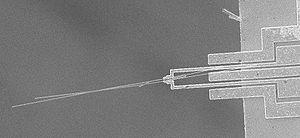
Les micropinces, microgrippers, sont des microsystèmes électromécaniques, présentant en général deux bras, qui permettent de saisir ou de maintenir un objet. Ils sont utilisés en particulier dans le domaine biomédical pour le microassemblage et la micromanipulation. Leur structure permet de saisir et de transporter des éléments fragiles tels que des cellules ou des vaisseaux sanguins.
Un nanotube est une structure cristalline particulière, de forme tubulaire, creuse et close, composée d'atomes disposés régulièrement en pentagones, hexagones et/ou heptagones, obtenue à partir de certains matériaux, en particulier le carbone et le nitrure de bore.